Joseph Smith

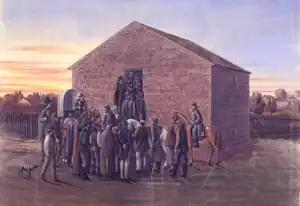
Smith was held for four months in Liberty jail.

The following day, the Mormons surrendered to 2,500 state troops and agreed to forfeit their property and leave the state. Smith was immediately brought before a military court, accused of treason, and sentenced to be executed the next morning, but Alexander Doniphan, who was Smith's former attorney and a brigadier general in the Missouri militia, refused to carry out the order. Smith was then sent to a state court for a preliminary hearing, where several of his former allies testified against him. Smith and five others, including Rigdon, were charged with treason, and transferred to the jail at Liberty, Missouri, to await trial.